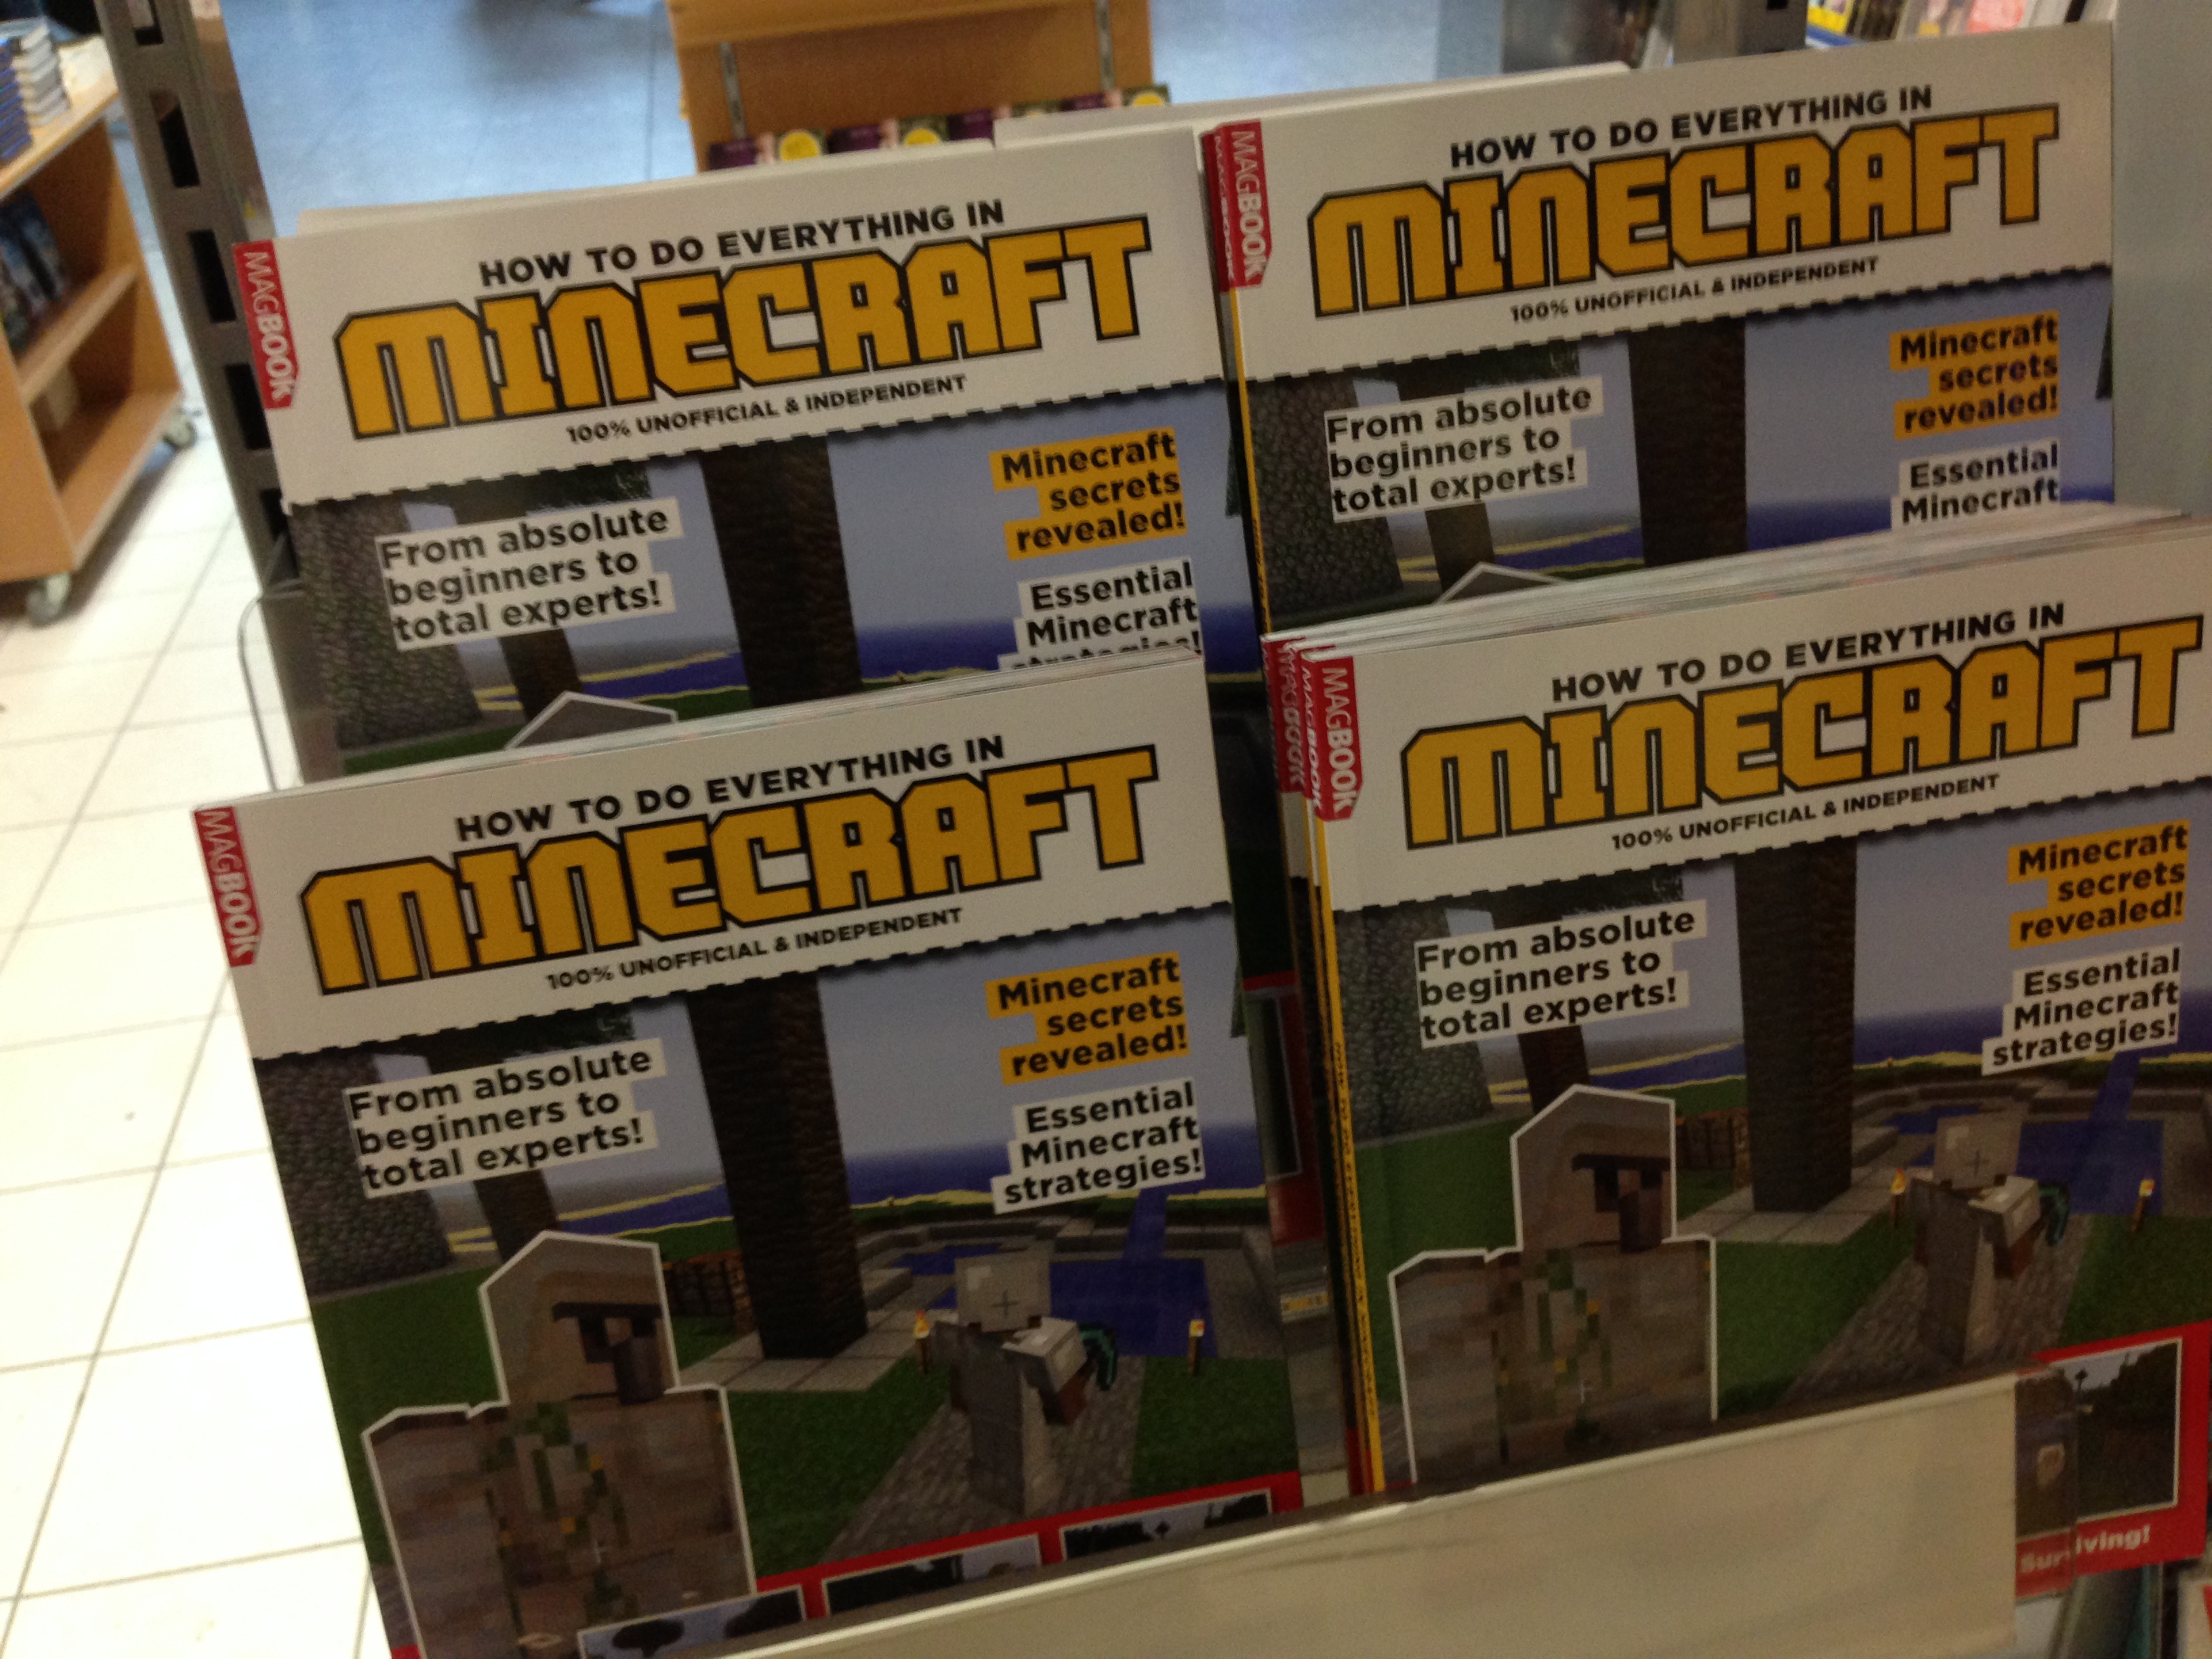
advertising, design, poster